Prince Naruhiko Higashikuni

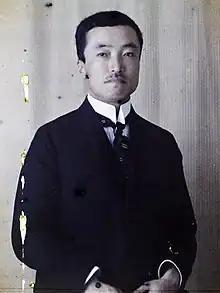
Autochrome portrait by Auguste Léon, 1920

Prince Higashikuni remained steadfast in his opposition to the war with the Allied powers, and was part of the conspiracy (with Prince Yasuhiko Asaka, Prince Nobuhito Takamatsu, and former prime minister Konoe) which finally ousted Tōjō in July 1944 following the fall of Saipan to American forces. The American researchers with SCAP also found out that he had planned towards the end of the war to depose Emperor Shōwa, placing the Crown Prince Akihito on the throne instead, governing the country with himself as regent.